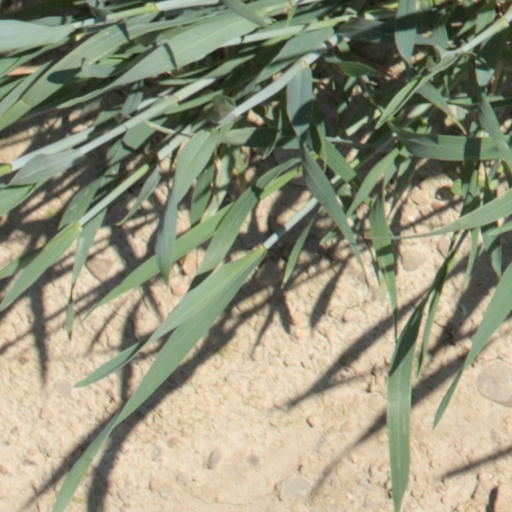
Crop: wheat